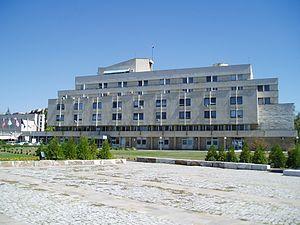
Kardjali est une ville de Bulgarie méridionale, située dans les monts Rhodopes. Elle est la capitale administrative de l'oblast de Kardjali et le centre de l'obština de Kărdžali. Kărdžali est la capitale des Turcs de Bulgarie.